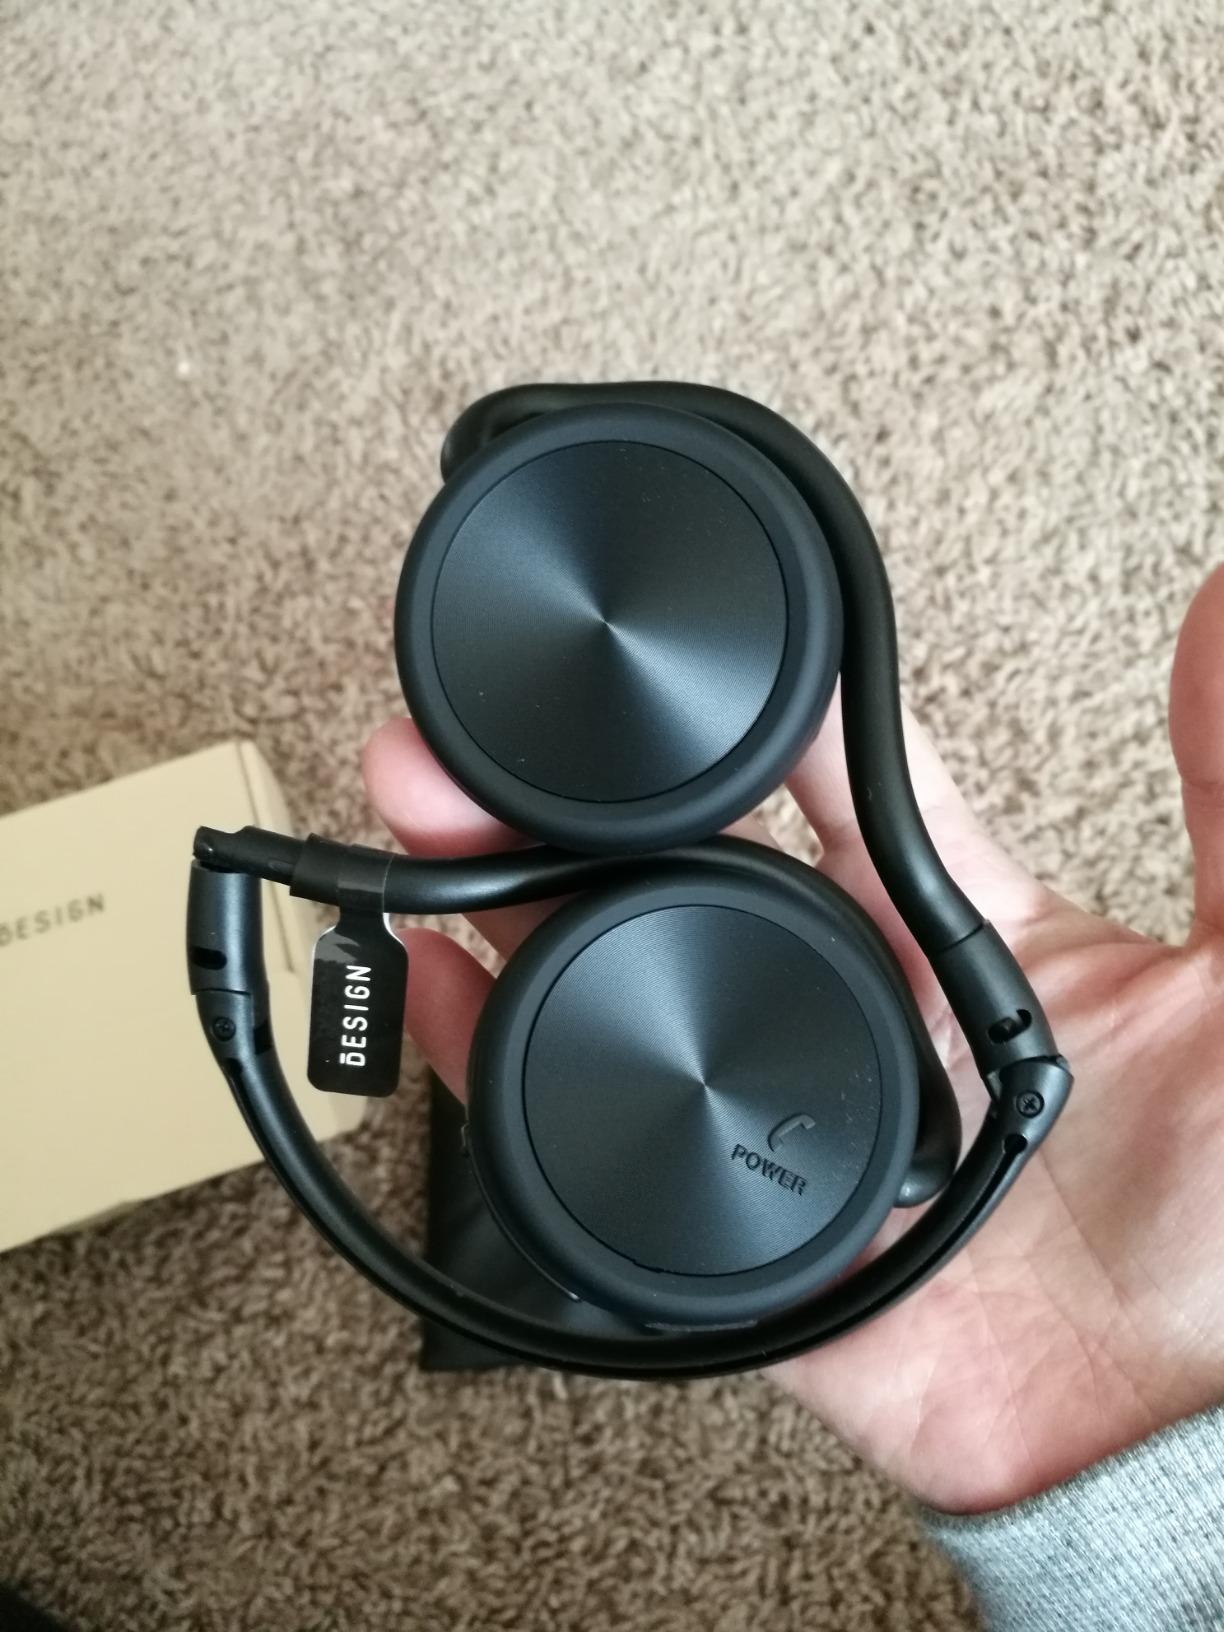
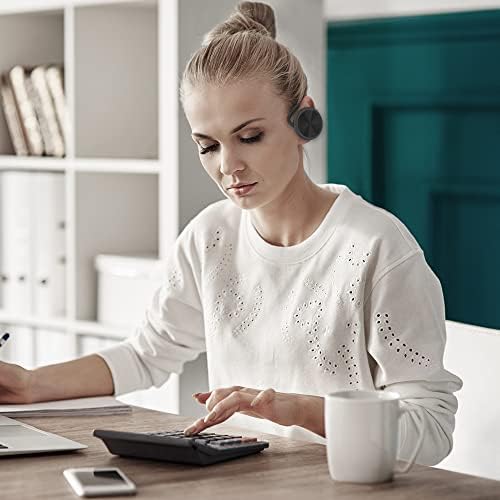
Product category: headphones
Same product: yes